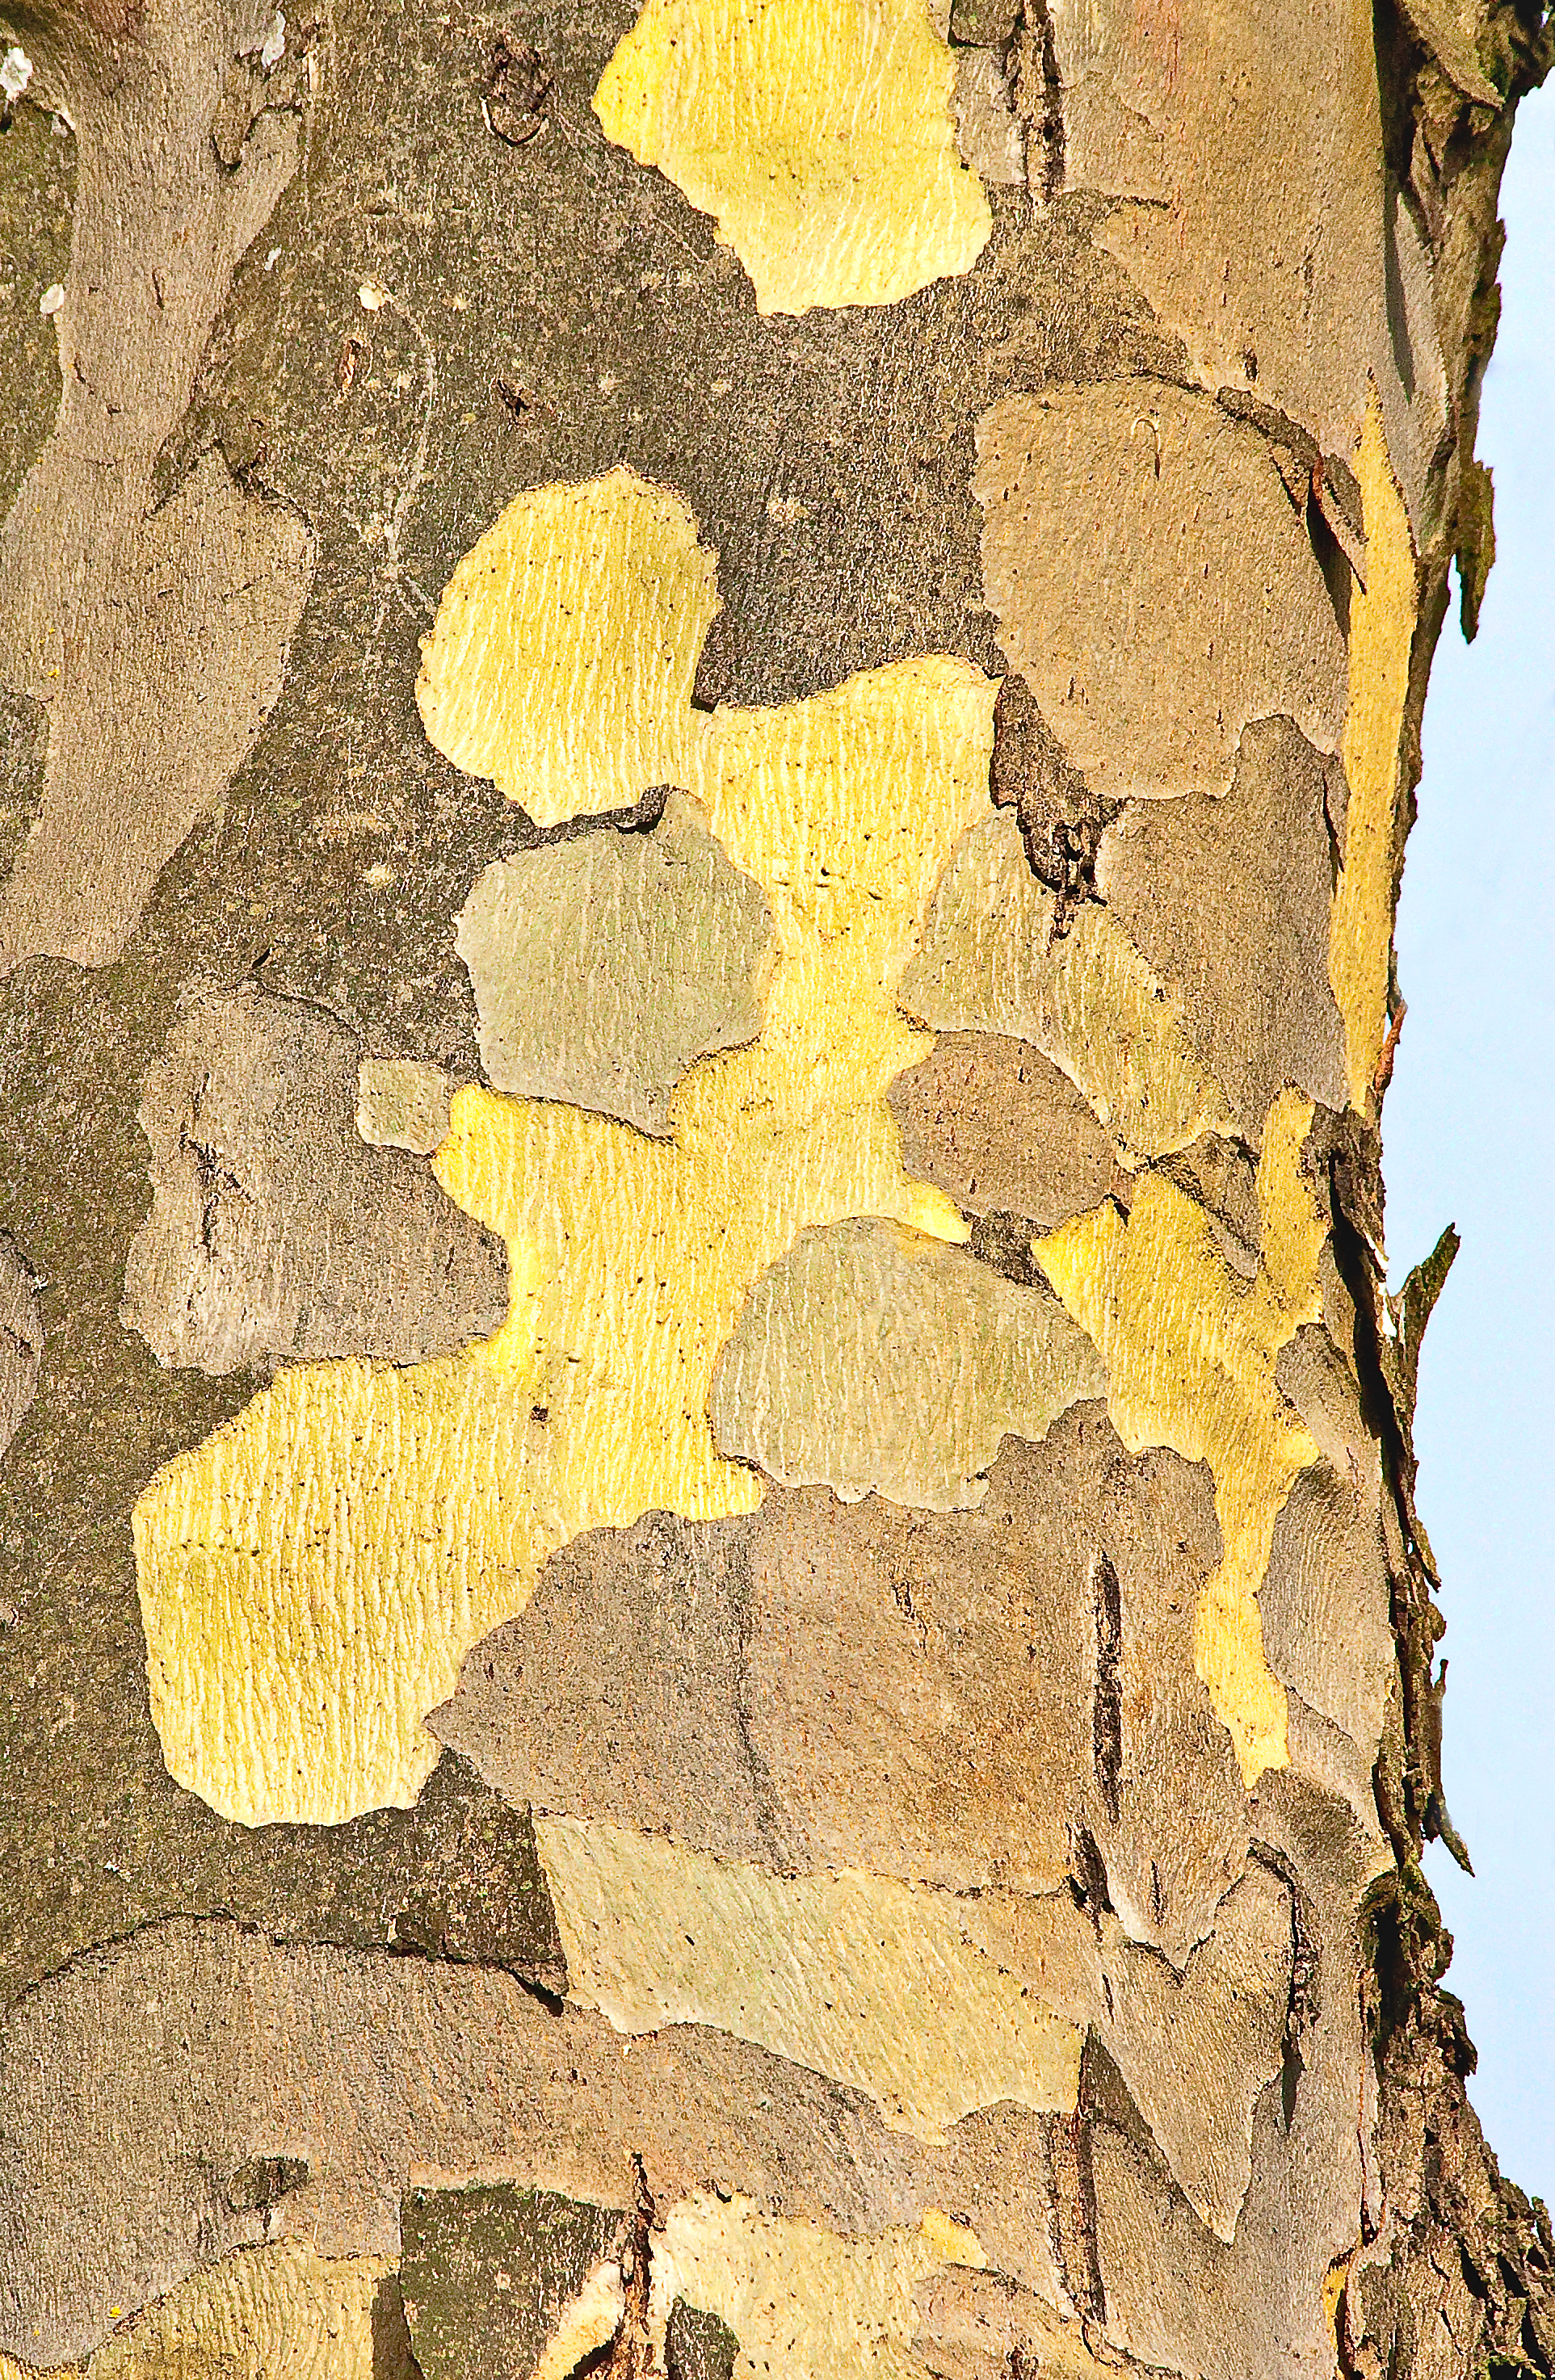
tree, branch, plant, wood, texture, leaf, trunk, bark, autumn, soil, yellow, closeup, earthtones, woody plant